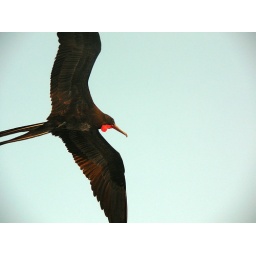
Frigate bird soaring directly over our boat while sailing between islands - Galapagos Islands.